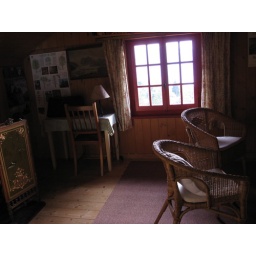
the front windows of the room where I stayed looked out over the lake